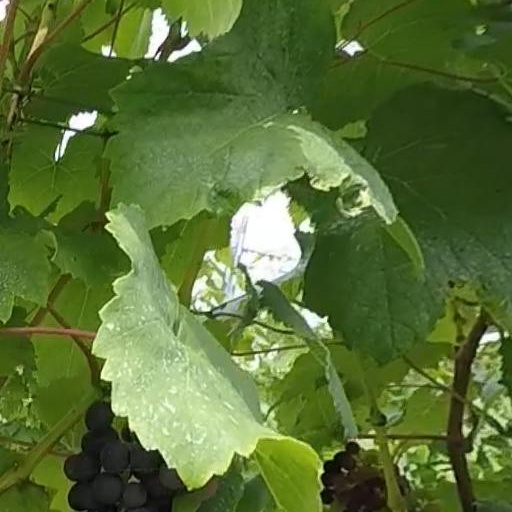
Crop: grape